Master of Meßkirch

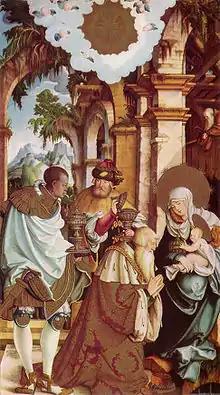
"The Epiphany" (c. 1538)

The Master of Meßkirch was an anonymous German Renaissance painter.